Benjamin West

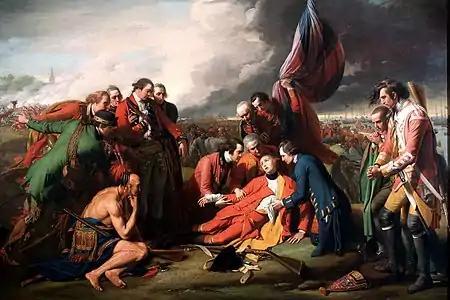
"The Death of General Wolfe", 1770

West painted his most famous, and possibly most influential painting, "The Death of General Wolfe", in 1770 and it exhibited at the Royal Academy in 1771. The painting became one of the most frequently reproduced images of the period. It returned to the French and Indian War setting of his "General Johnson Saving a Wounded French Officer from the Tomahawk of a North American Indian" of 1768. When the American Revolution broke out in 1775 he remained ambivalent, and neither spoke out for or against the Revolutionary War in his land of birth.